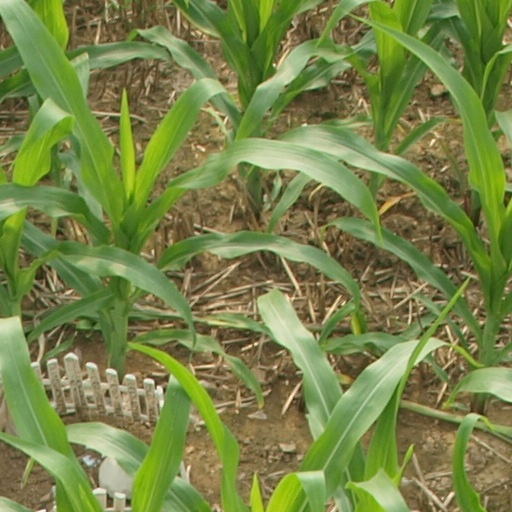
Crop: maize; corn